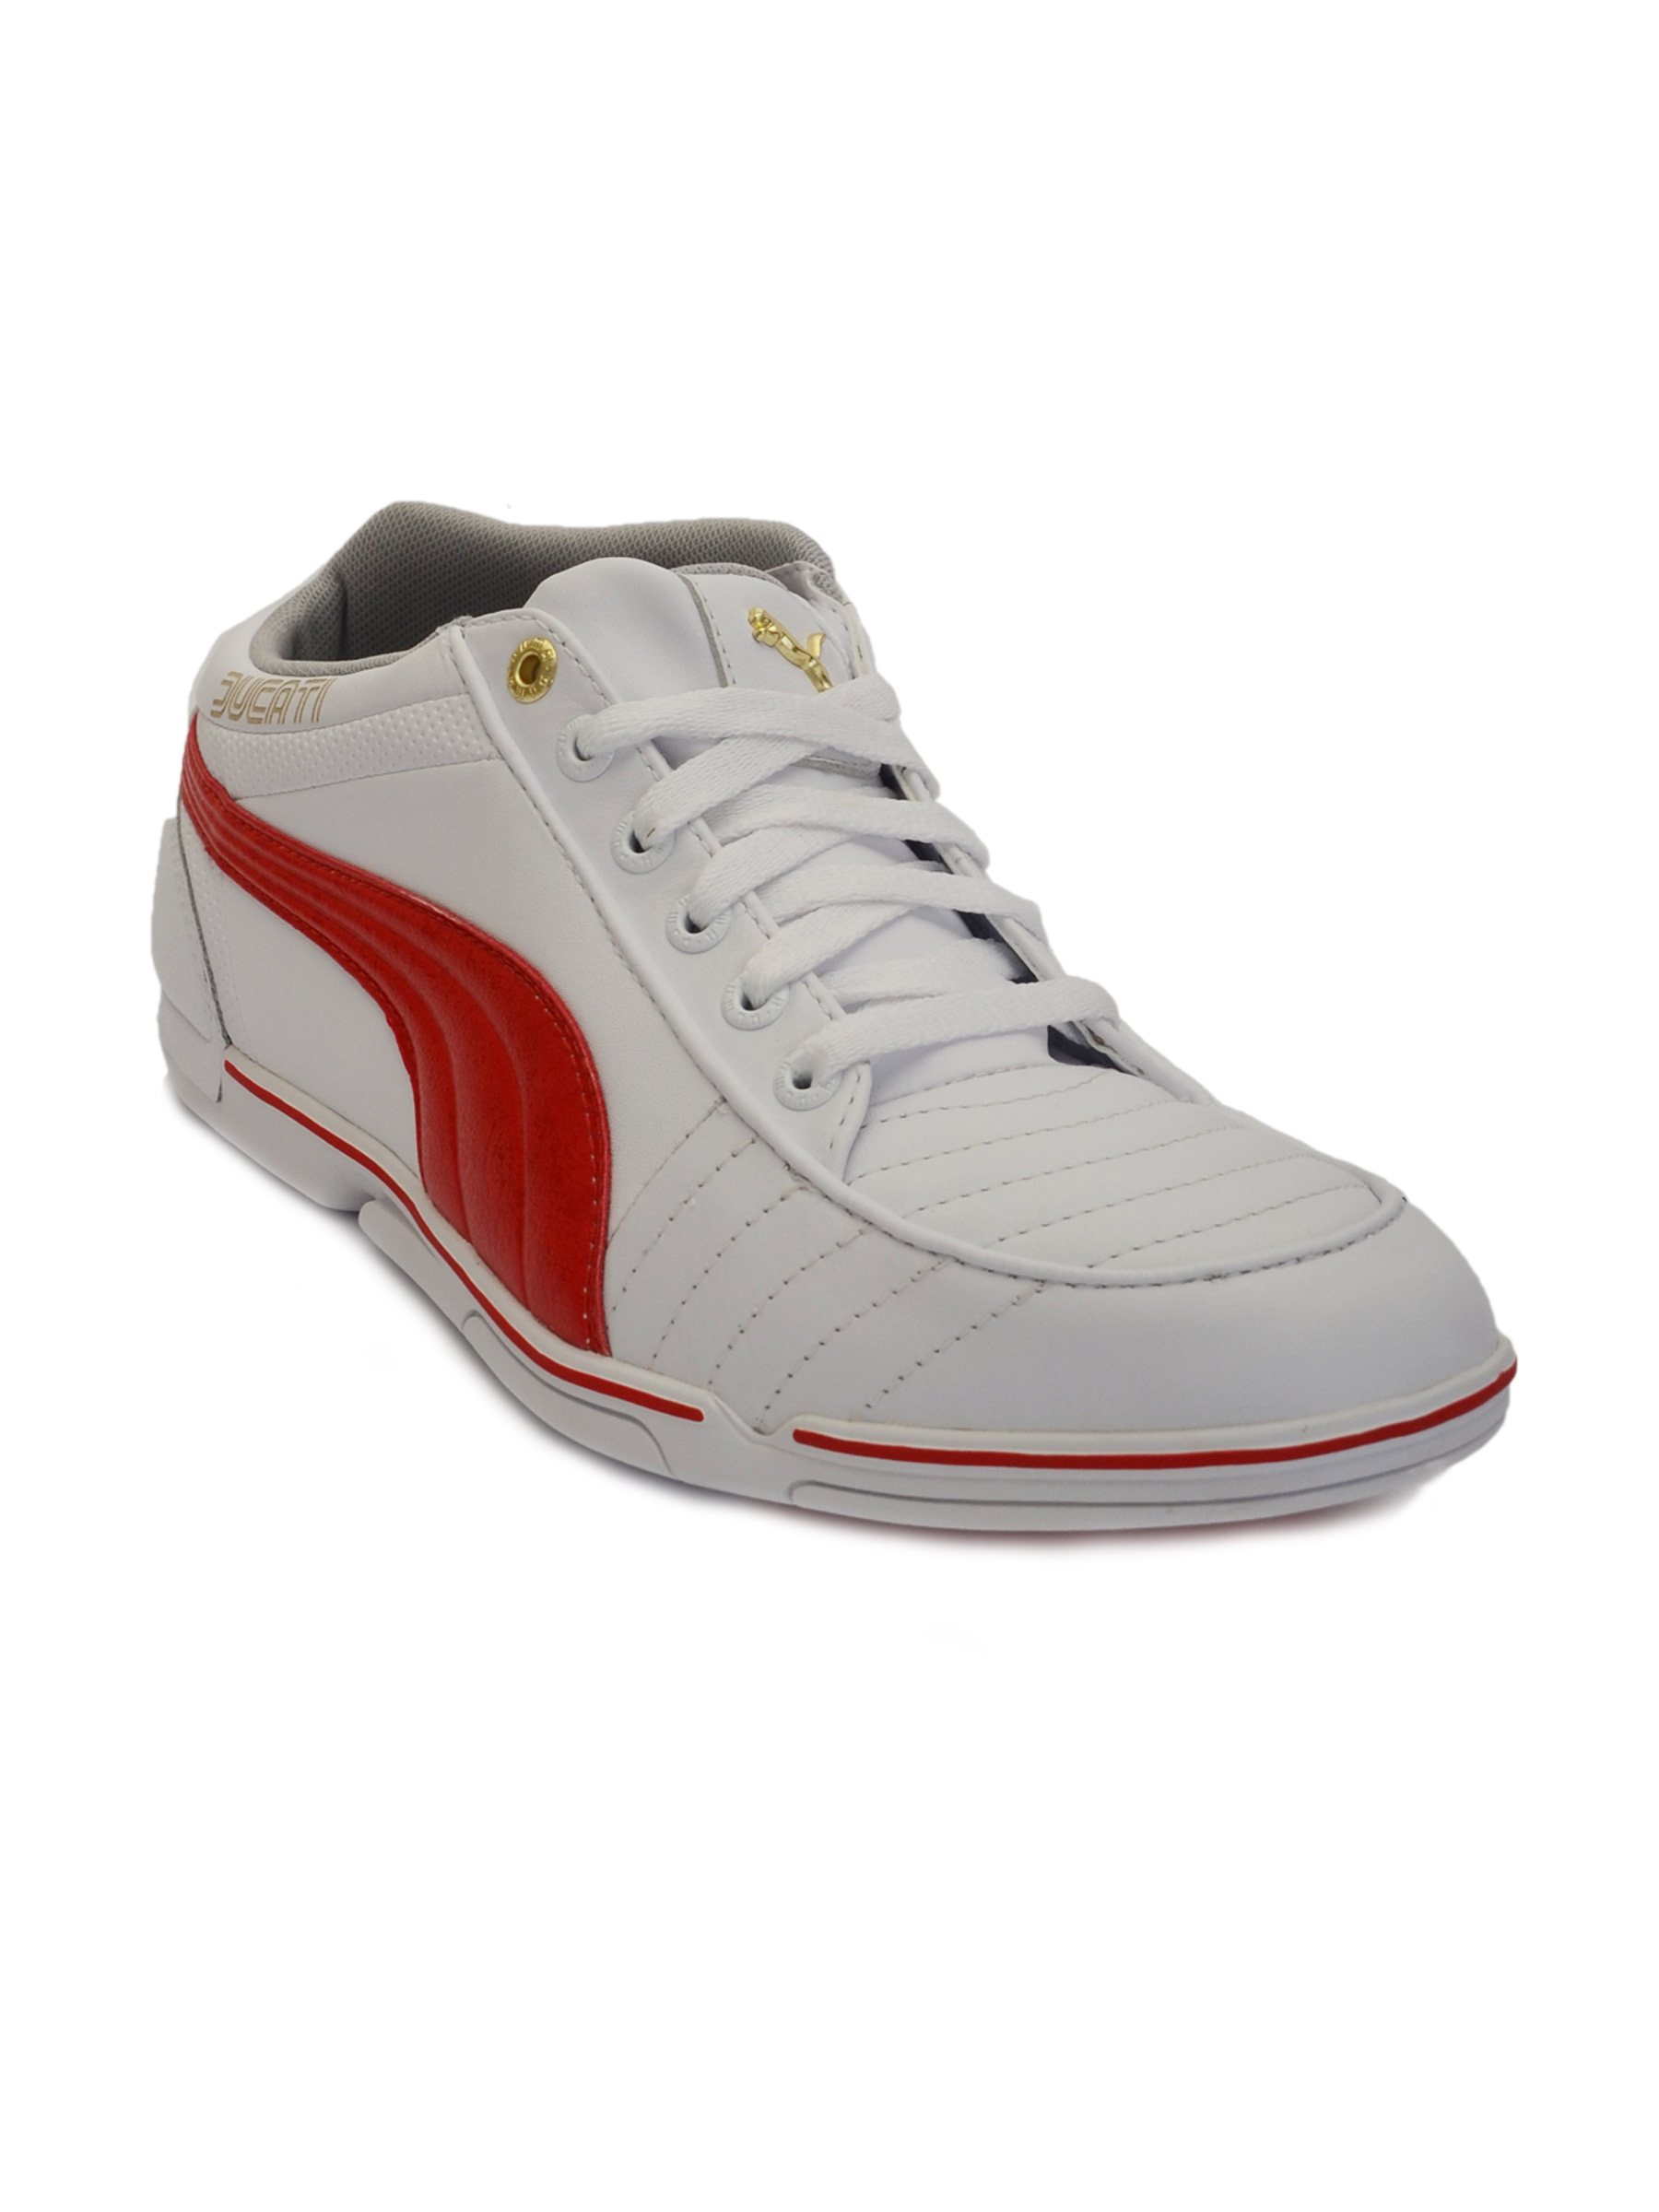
Puma Men 65cc Ducati White Sports Shoes
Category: Footwear / Shoes / Sports Shoes
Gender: Men
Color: White
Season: Fall 2011
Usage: Sports